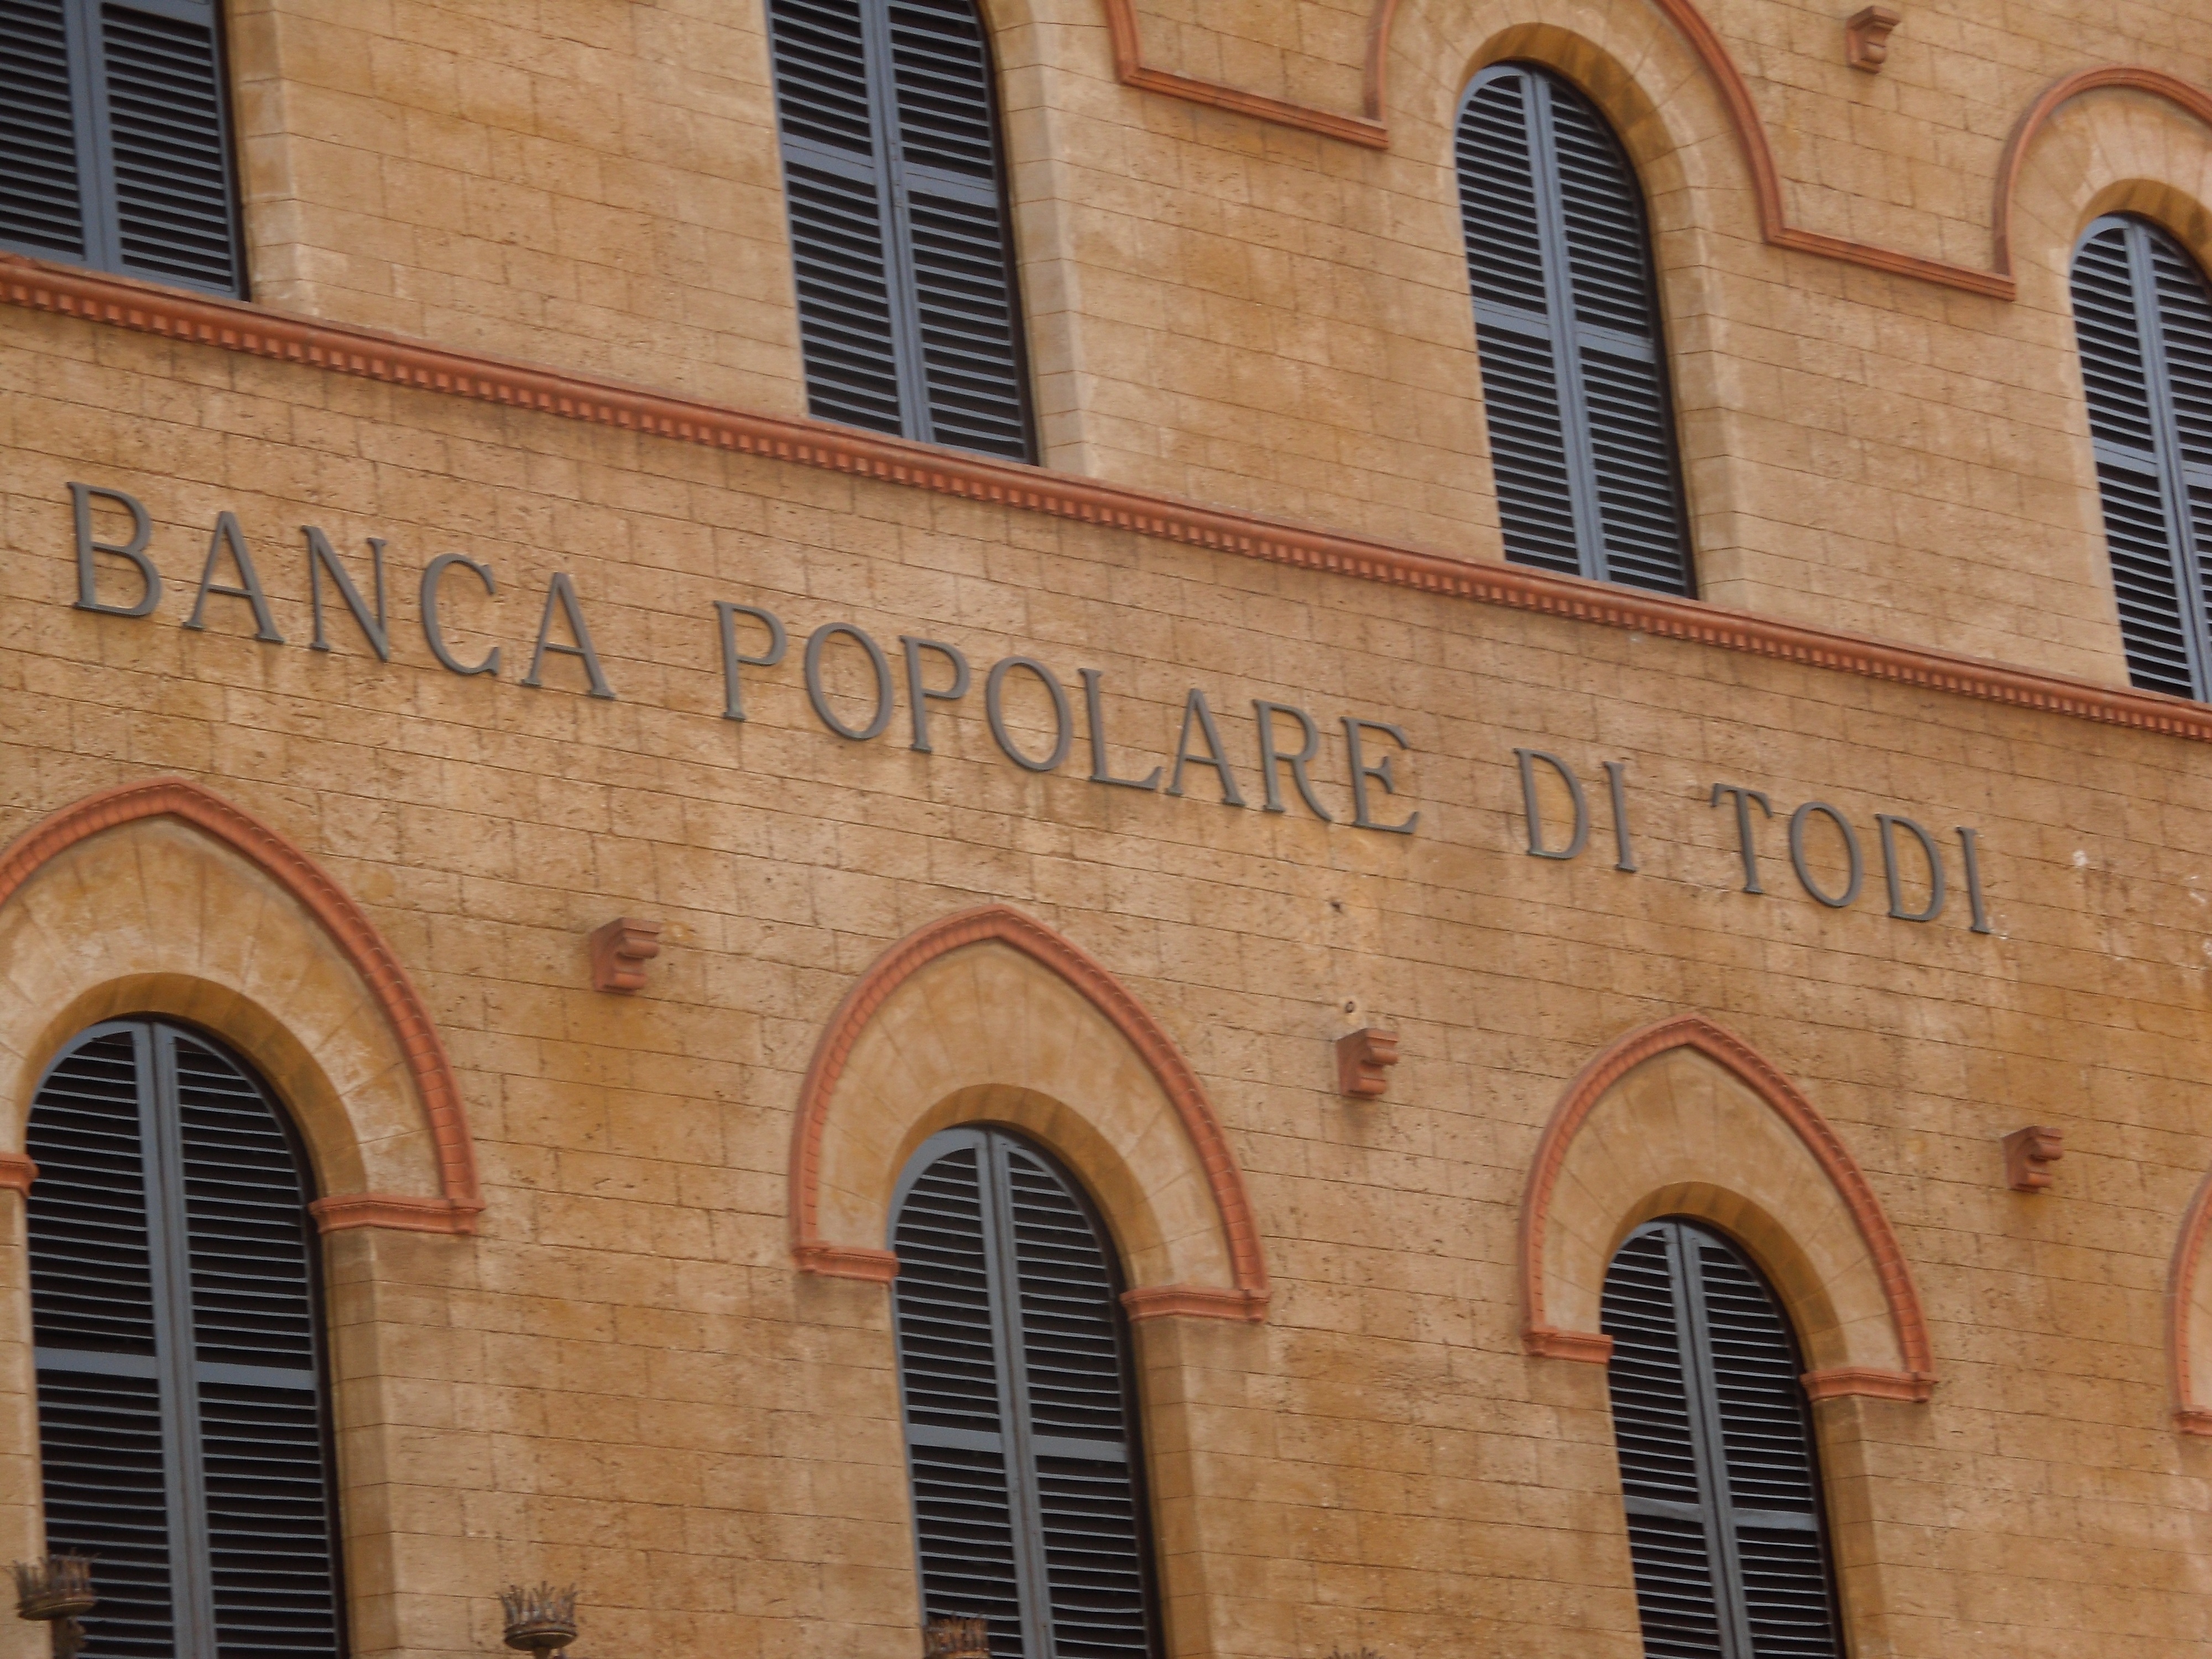
architecture, wood, window, town, building, wall, facade, brick, synagogue, history, brickwork, middle ages, ancient history